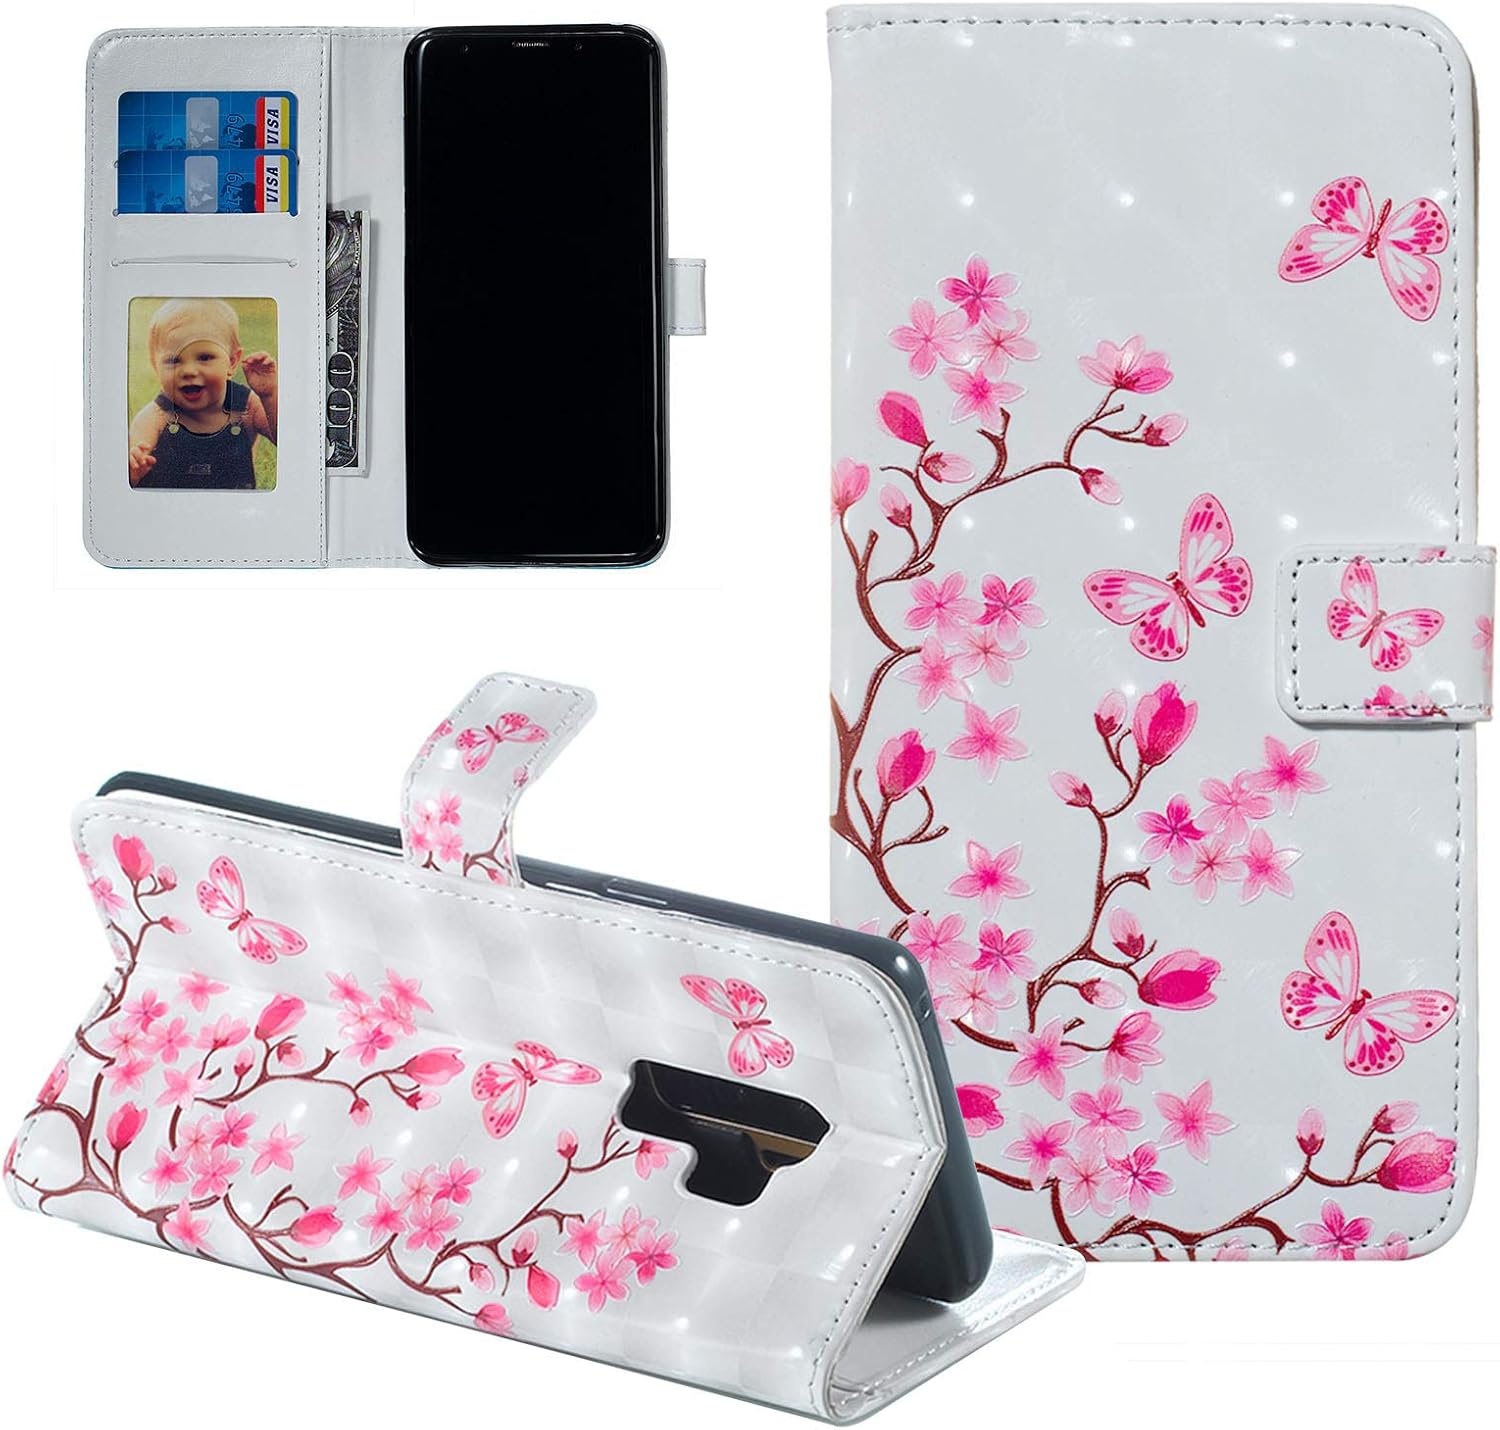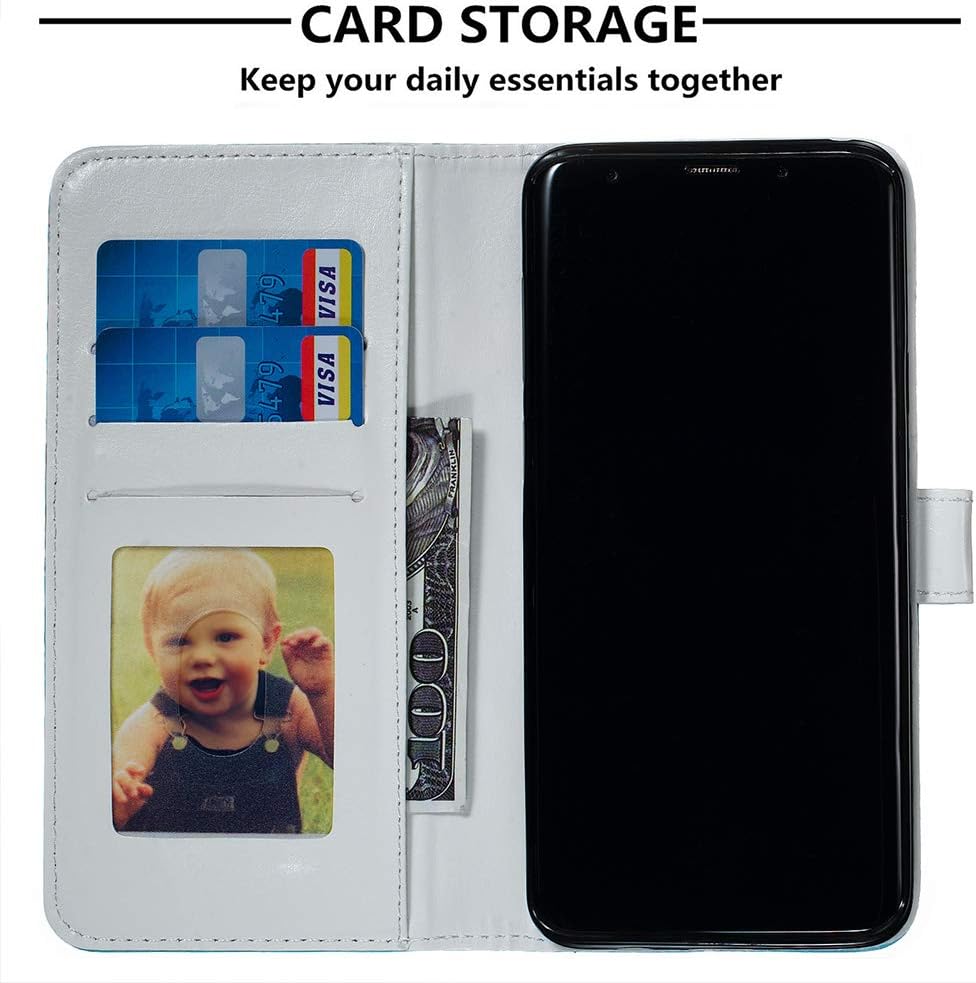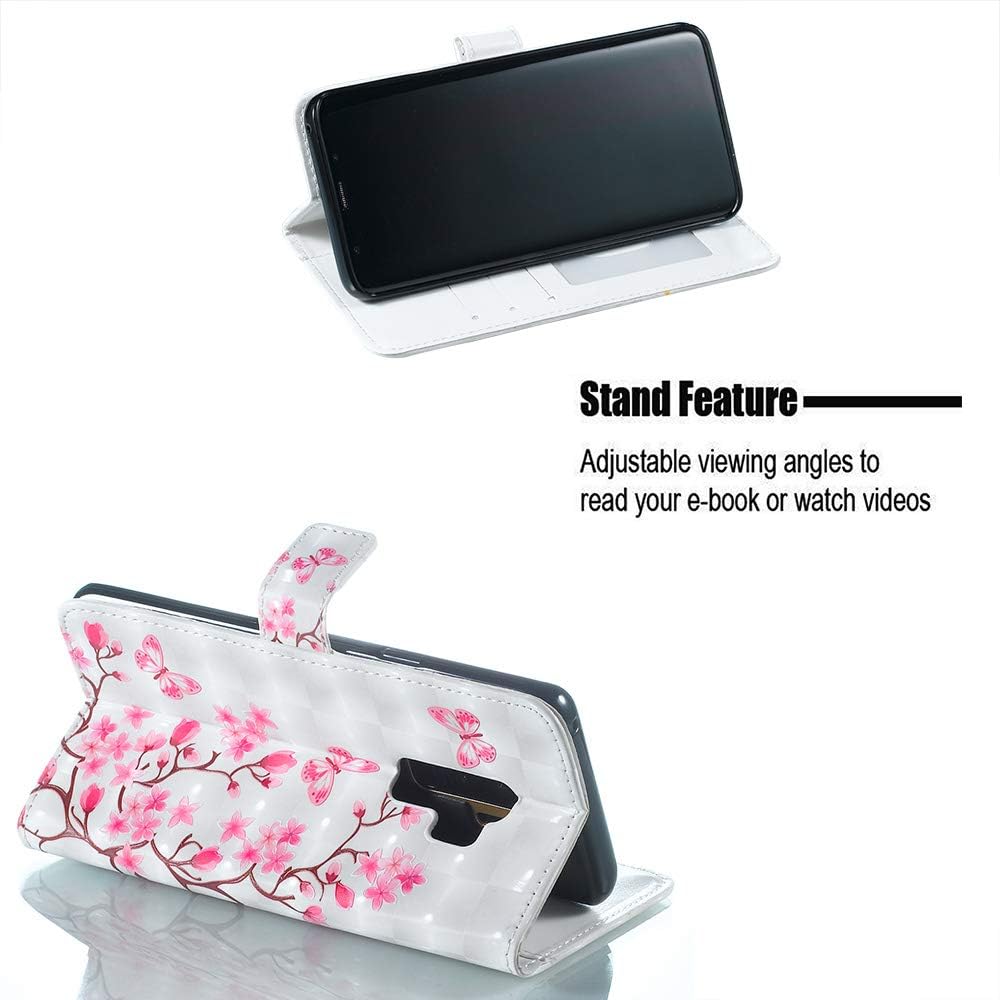
Case for Samsung Galaxy S9 Plus - Techcircle Cute Slim Fit Leather Magnetic Wallet Case with Card Slots Kickstand Soft TPU Protective Cover for Samsung Galaxy S9 Plus 6.2" (2018) - Butterfly Flower
Category: Cell Phones & Accessories
★★ Techcircle Pretty Leather Wallet Case, Magnetic Flip Stand Cover Case, Compatible with Samsung Galaxy S9 Plus (2018) 6.2 inch ★★ Compatible Model: - For Samsung Galaxy S9 Plus 6.2 inch 2018 release. (Please choose the correct model before purchase.) Features: ✔ Precise cutouts allow quick and easy access to all ports and buttons. ✔ Card slots and money pocket, convenient to store your ID, credit card and cash. ✔ Full corner protective case holds tight and protects from dropping and scratching. ✔ Magnetic closure keep your wallet case firmly closed, prevents credit cards slip out. ✔ Slim and lightweight, cute pattern, which gives you the good feeling of visual experience. ✔ Kickstand feature provide convenient hands-free experience of video chatting or watching movies. Tips: - For the best performance, please only insert 1 card for each card slot. - Color might seem a little different (lighter or darker) on different monitors. Package Included - 1x Techcircle Case for Samsung Galaxy S9 Plus ✉✉ Please let us know if you have any issue about our products, our team will provide best service to you. Have a nice day!
Features: 【COMPATIBILITY】-- Specially design for Samsung Galaxy S9 Plus (2018) 6.2 inch; NOT fit for Samsung Galaxy S9 or any other models. | 【FULL PROTECTION】-- Premium PU leather and soft interior material provides a great protection from dust, scratches and daily wear and tear. | 【WALLET DESIGN】-- With several card slot & money pocket, allowing you to carry multiple credit, debit cards and cash. Perfect for outdoor activities. | 【KICKSTAND FEATURE】-- The stand feature can provides you with adjustable & comfortable viewing angles to read e-book or watch movies. | 【PRECISE CUTOUTS】-- Precise cutouts for speakers, camera and other functional ports. Convenient magnetic closure keeps your phone and cards safe and secure.